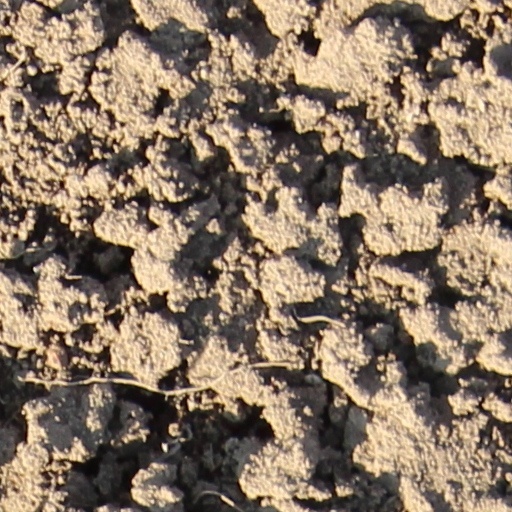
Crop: wheat